Hokusai

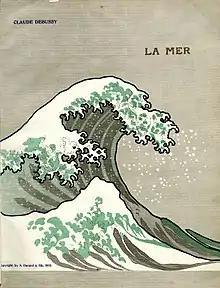
Cover of Debussy's "La Mer", 1905

The next period, beginning in 1834, saw Hokusai working under the name "Gakyō Rōjin Manji" ("The Old Man Mad About Art"). It was at this time that he produced "One Hundred Views of Mount Fuji", another significant series, generally considered "the masterpiece among his landscape picture books".